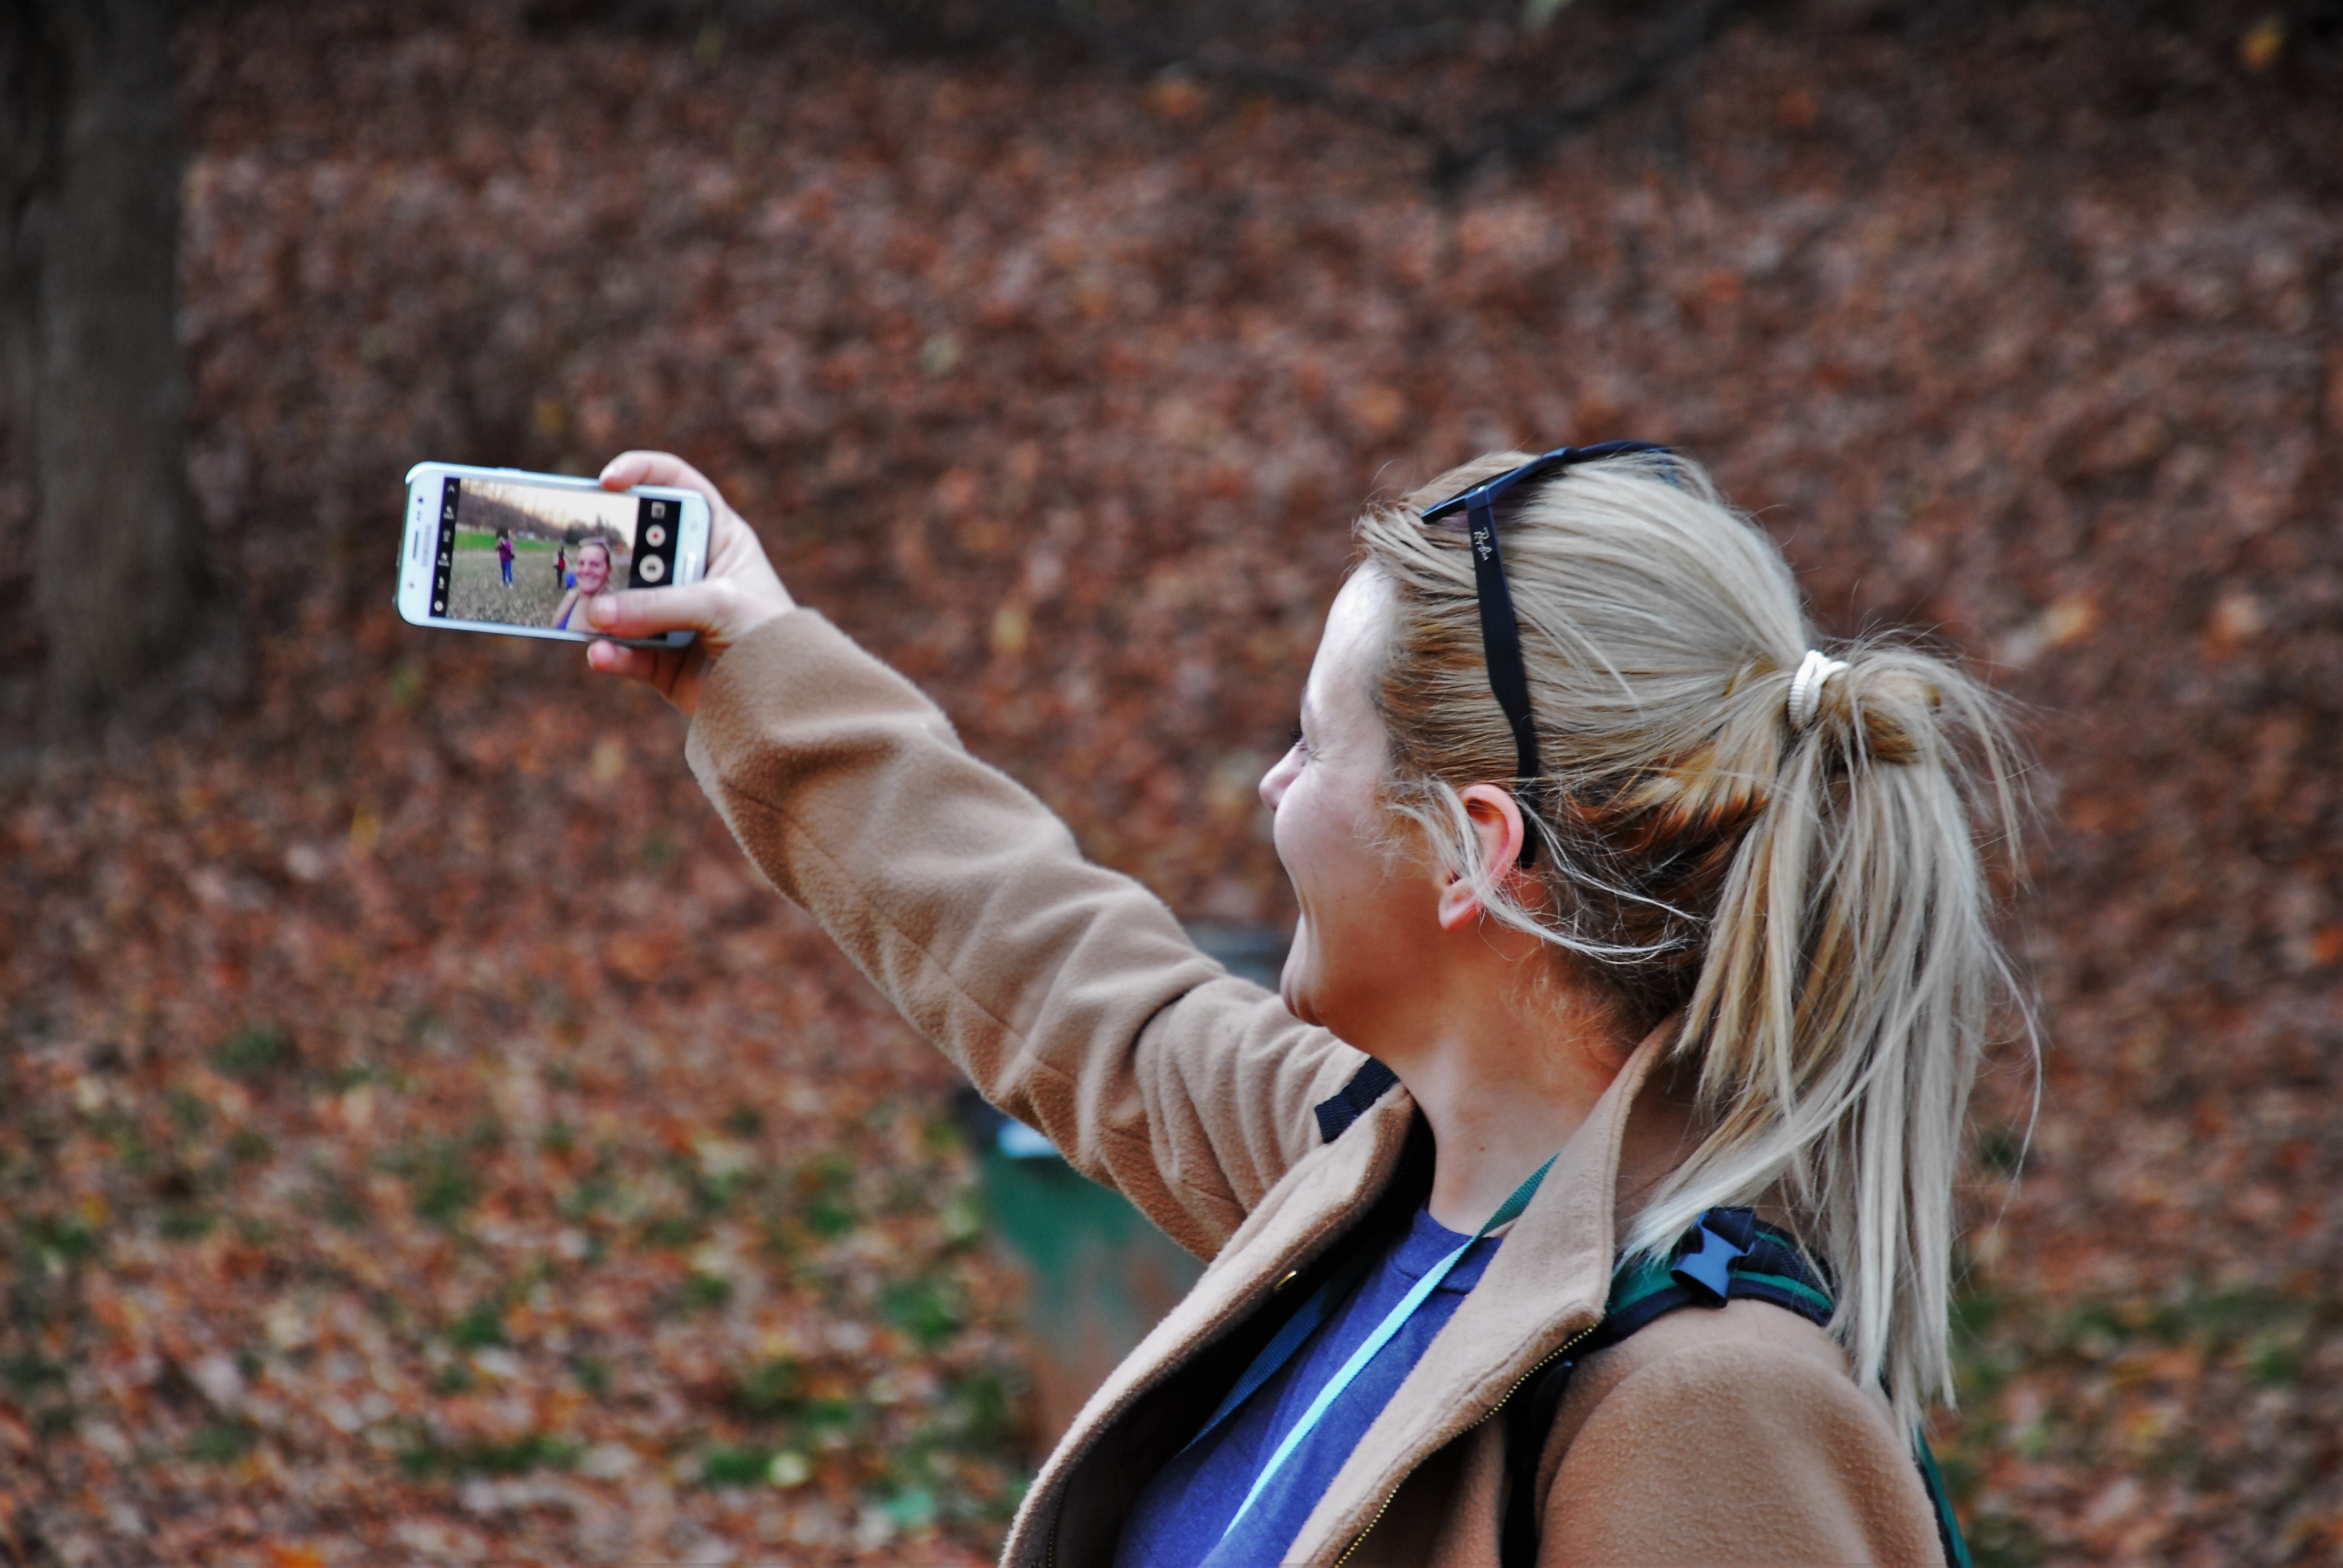
smartphone, mobile, person, group, people, girl, woman, technology, camera, photo, summer, vacation, travel, female, portrait, young, spring, phone, fashion, friendship, together, lifestyle, season, smiling, smile, hipster, laughing, outdoors, fun, friends, happy, happiness, women, selfie, picture, self, taking